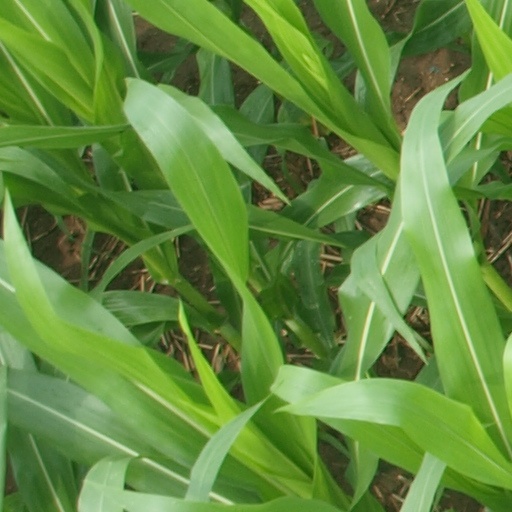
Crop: maize; corn